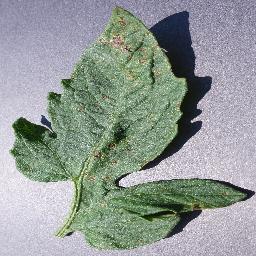
Label: Tomato___Septoria_leaf_spot